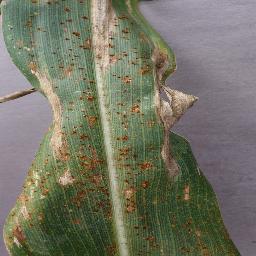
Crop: corn
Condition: (maize)_northern_blight